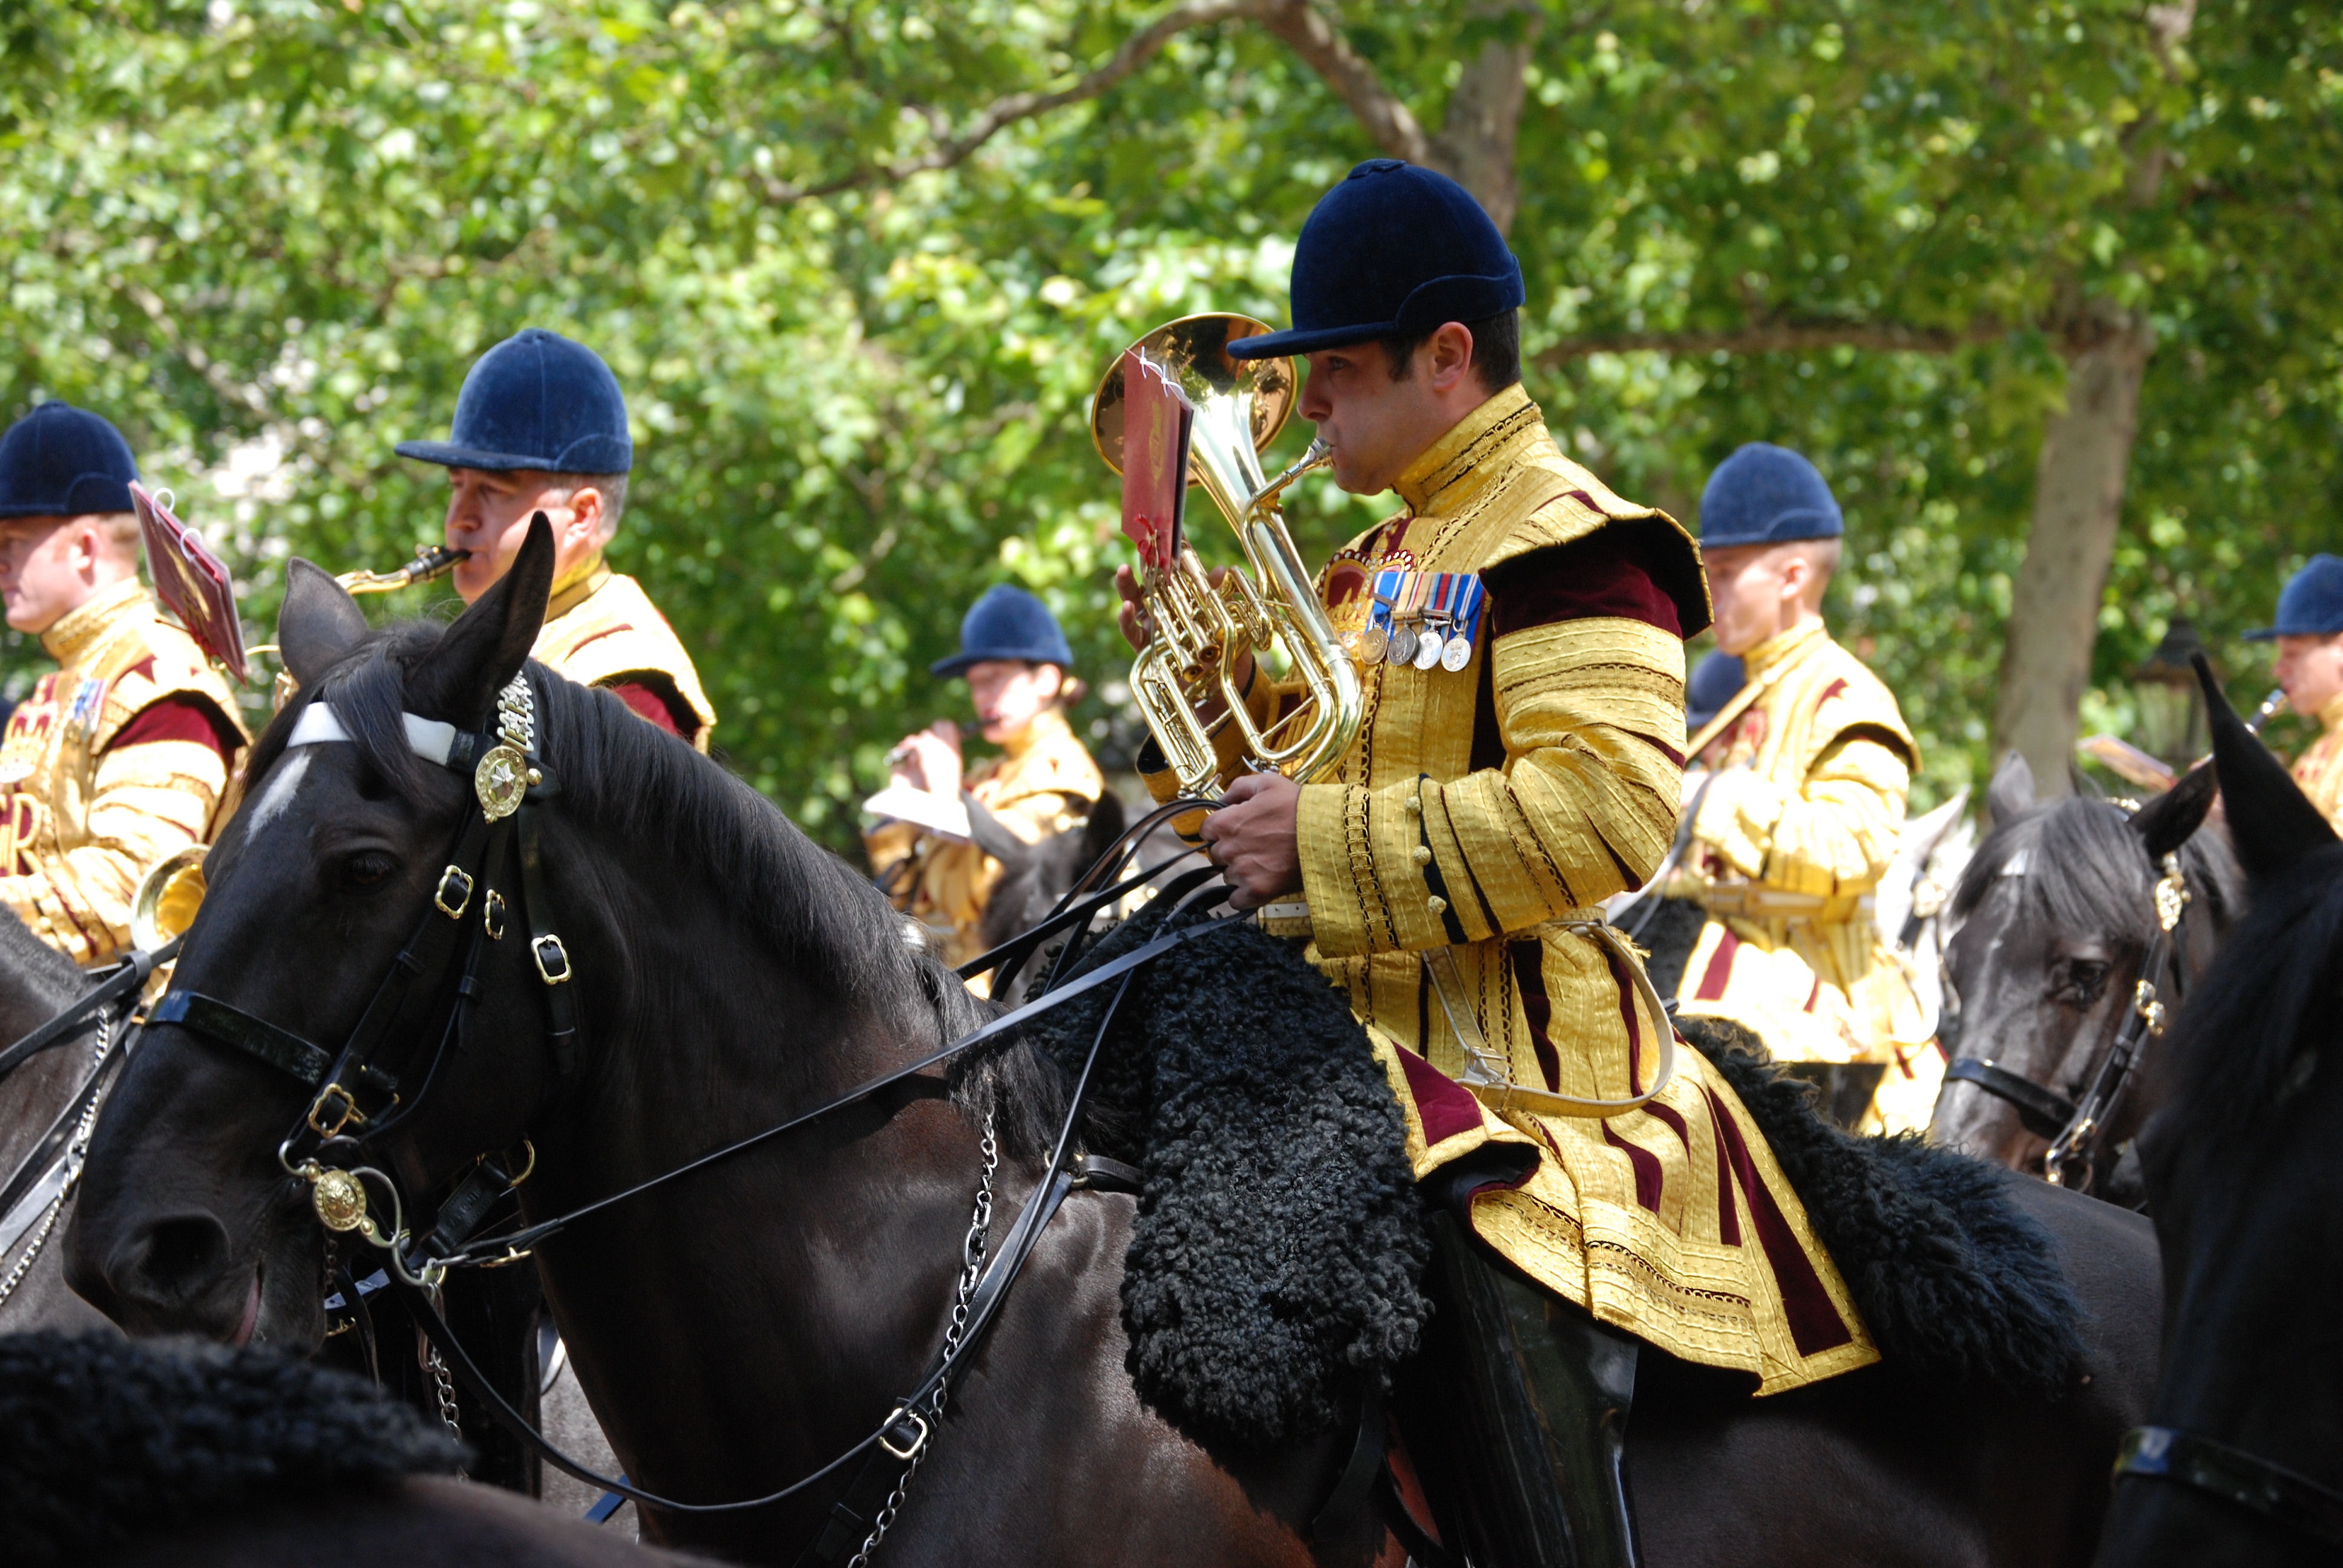
person, instrument, horseback, horse, musician, men, festival, uniform, jockey, drummer, costume, traditional, pageantry, bandsman